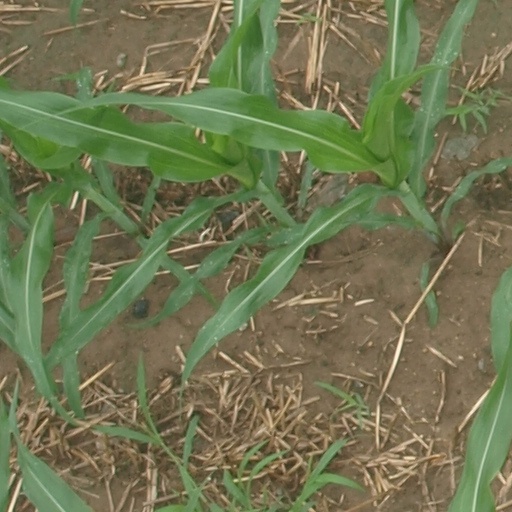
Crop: maize; corn